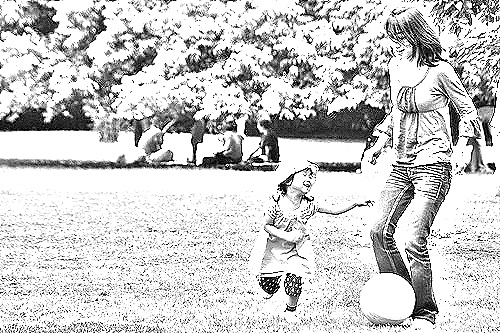
Portrait style: Sketch Portrait